Guns N' Roses

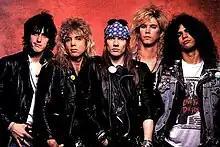
Guns N' Roses classic lineup, from left to right, Izzy Stradlin, Steven Adler, Axl Rose, Duff McKagan, & Slash

In December of that year, the group released the four-song EP "Live ?!*@ Like a Suicide", designed to keep interest in the band alive while the group withdrew from the club scene to work in the studio. The EP release was designed to sooth over the label, who felt the band did not have enough songs to record an album. The EP contained covers of Rose Tattoo's "Nice Boys" and Aerosmith's "Mama Kin", along with two original compositions: the punk-influenced "Reckless Life" and the classic rock-inspired "Move to the City". Although billed as a live recording, the four songs were taken from the band's demo tapes and overdubbed with crowd noise. "Live ?!*@ Like a Suicide" was released on the Geffen subsidiary Uzi Suicide, with production limited to 10,000 vinyl copies.